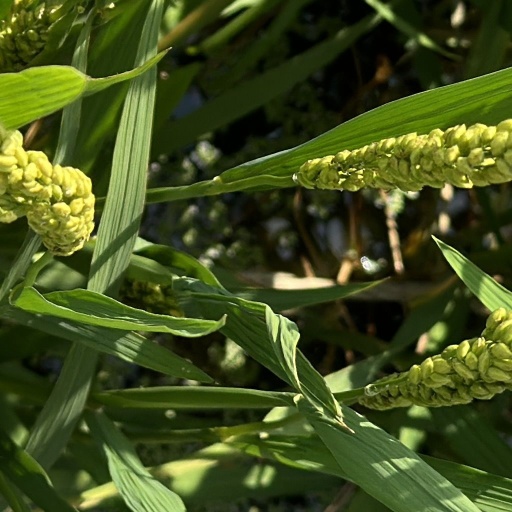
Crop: rice